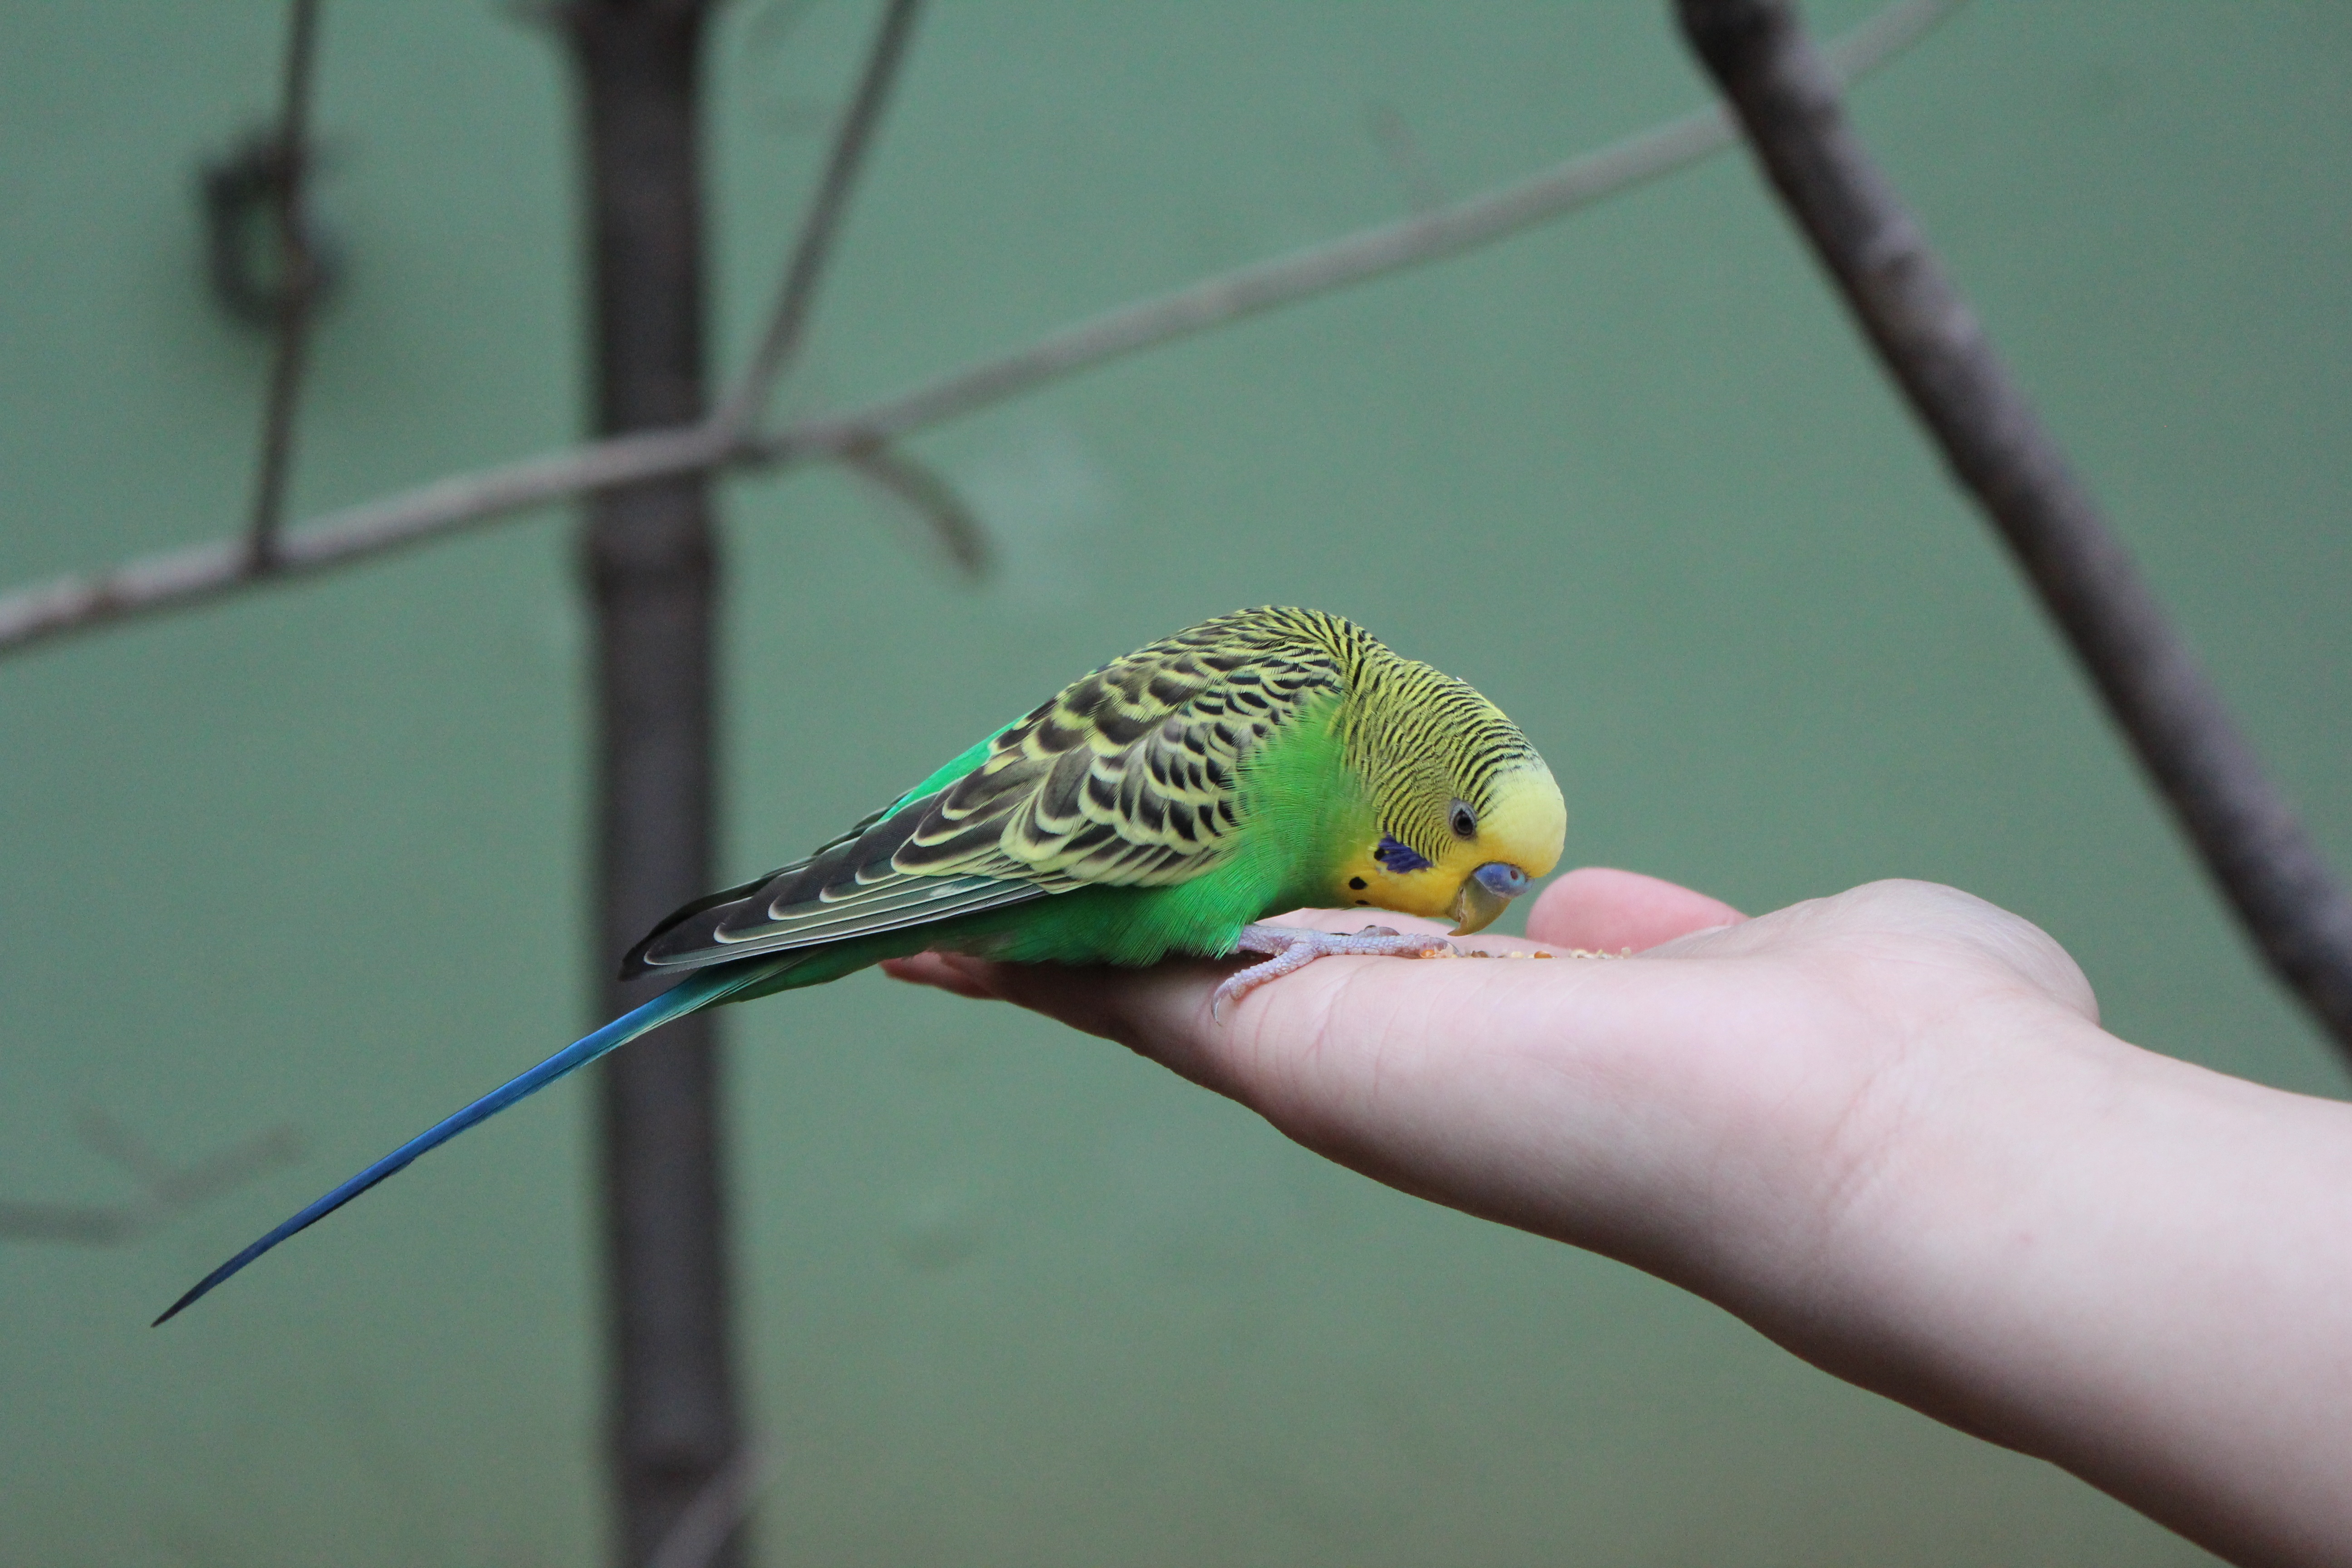
hand, branch, bird, wing, wildlife, green, beak, fauna, twig, close up, bird feeding, birds, vertebrate, new, parrot, finch, parakeet, everland, bird feeders, greenness, common pet parakeet